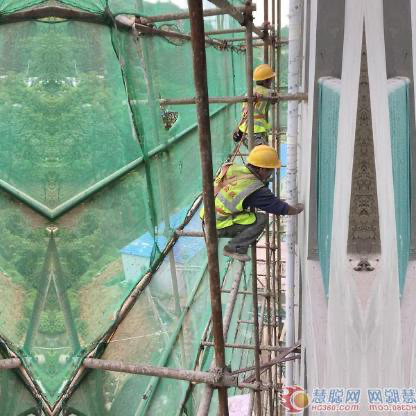
Objects in the image:
label: helmet
label: helmet